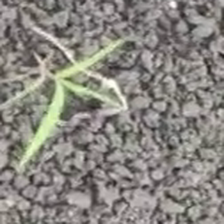
Weed species: Digitaria_SP_(Digitaria Sanguinalis )